Luke Douglas

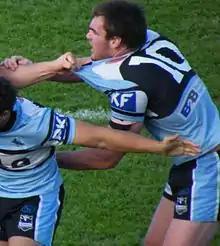

Luke Archibald Douglas (born 12 May 1986) is a Scotland international rugby league footballer who playes as a for Lower Clarence Magpies in the NRRRL.